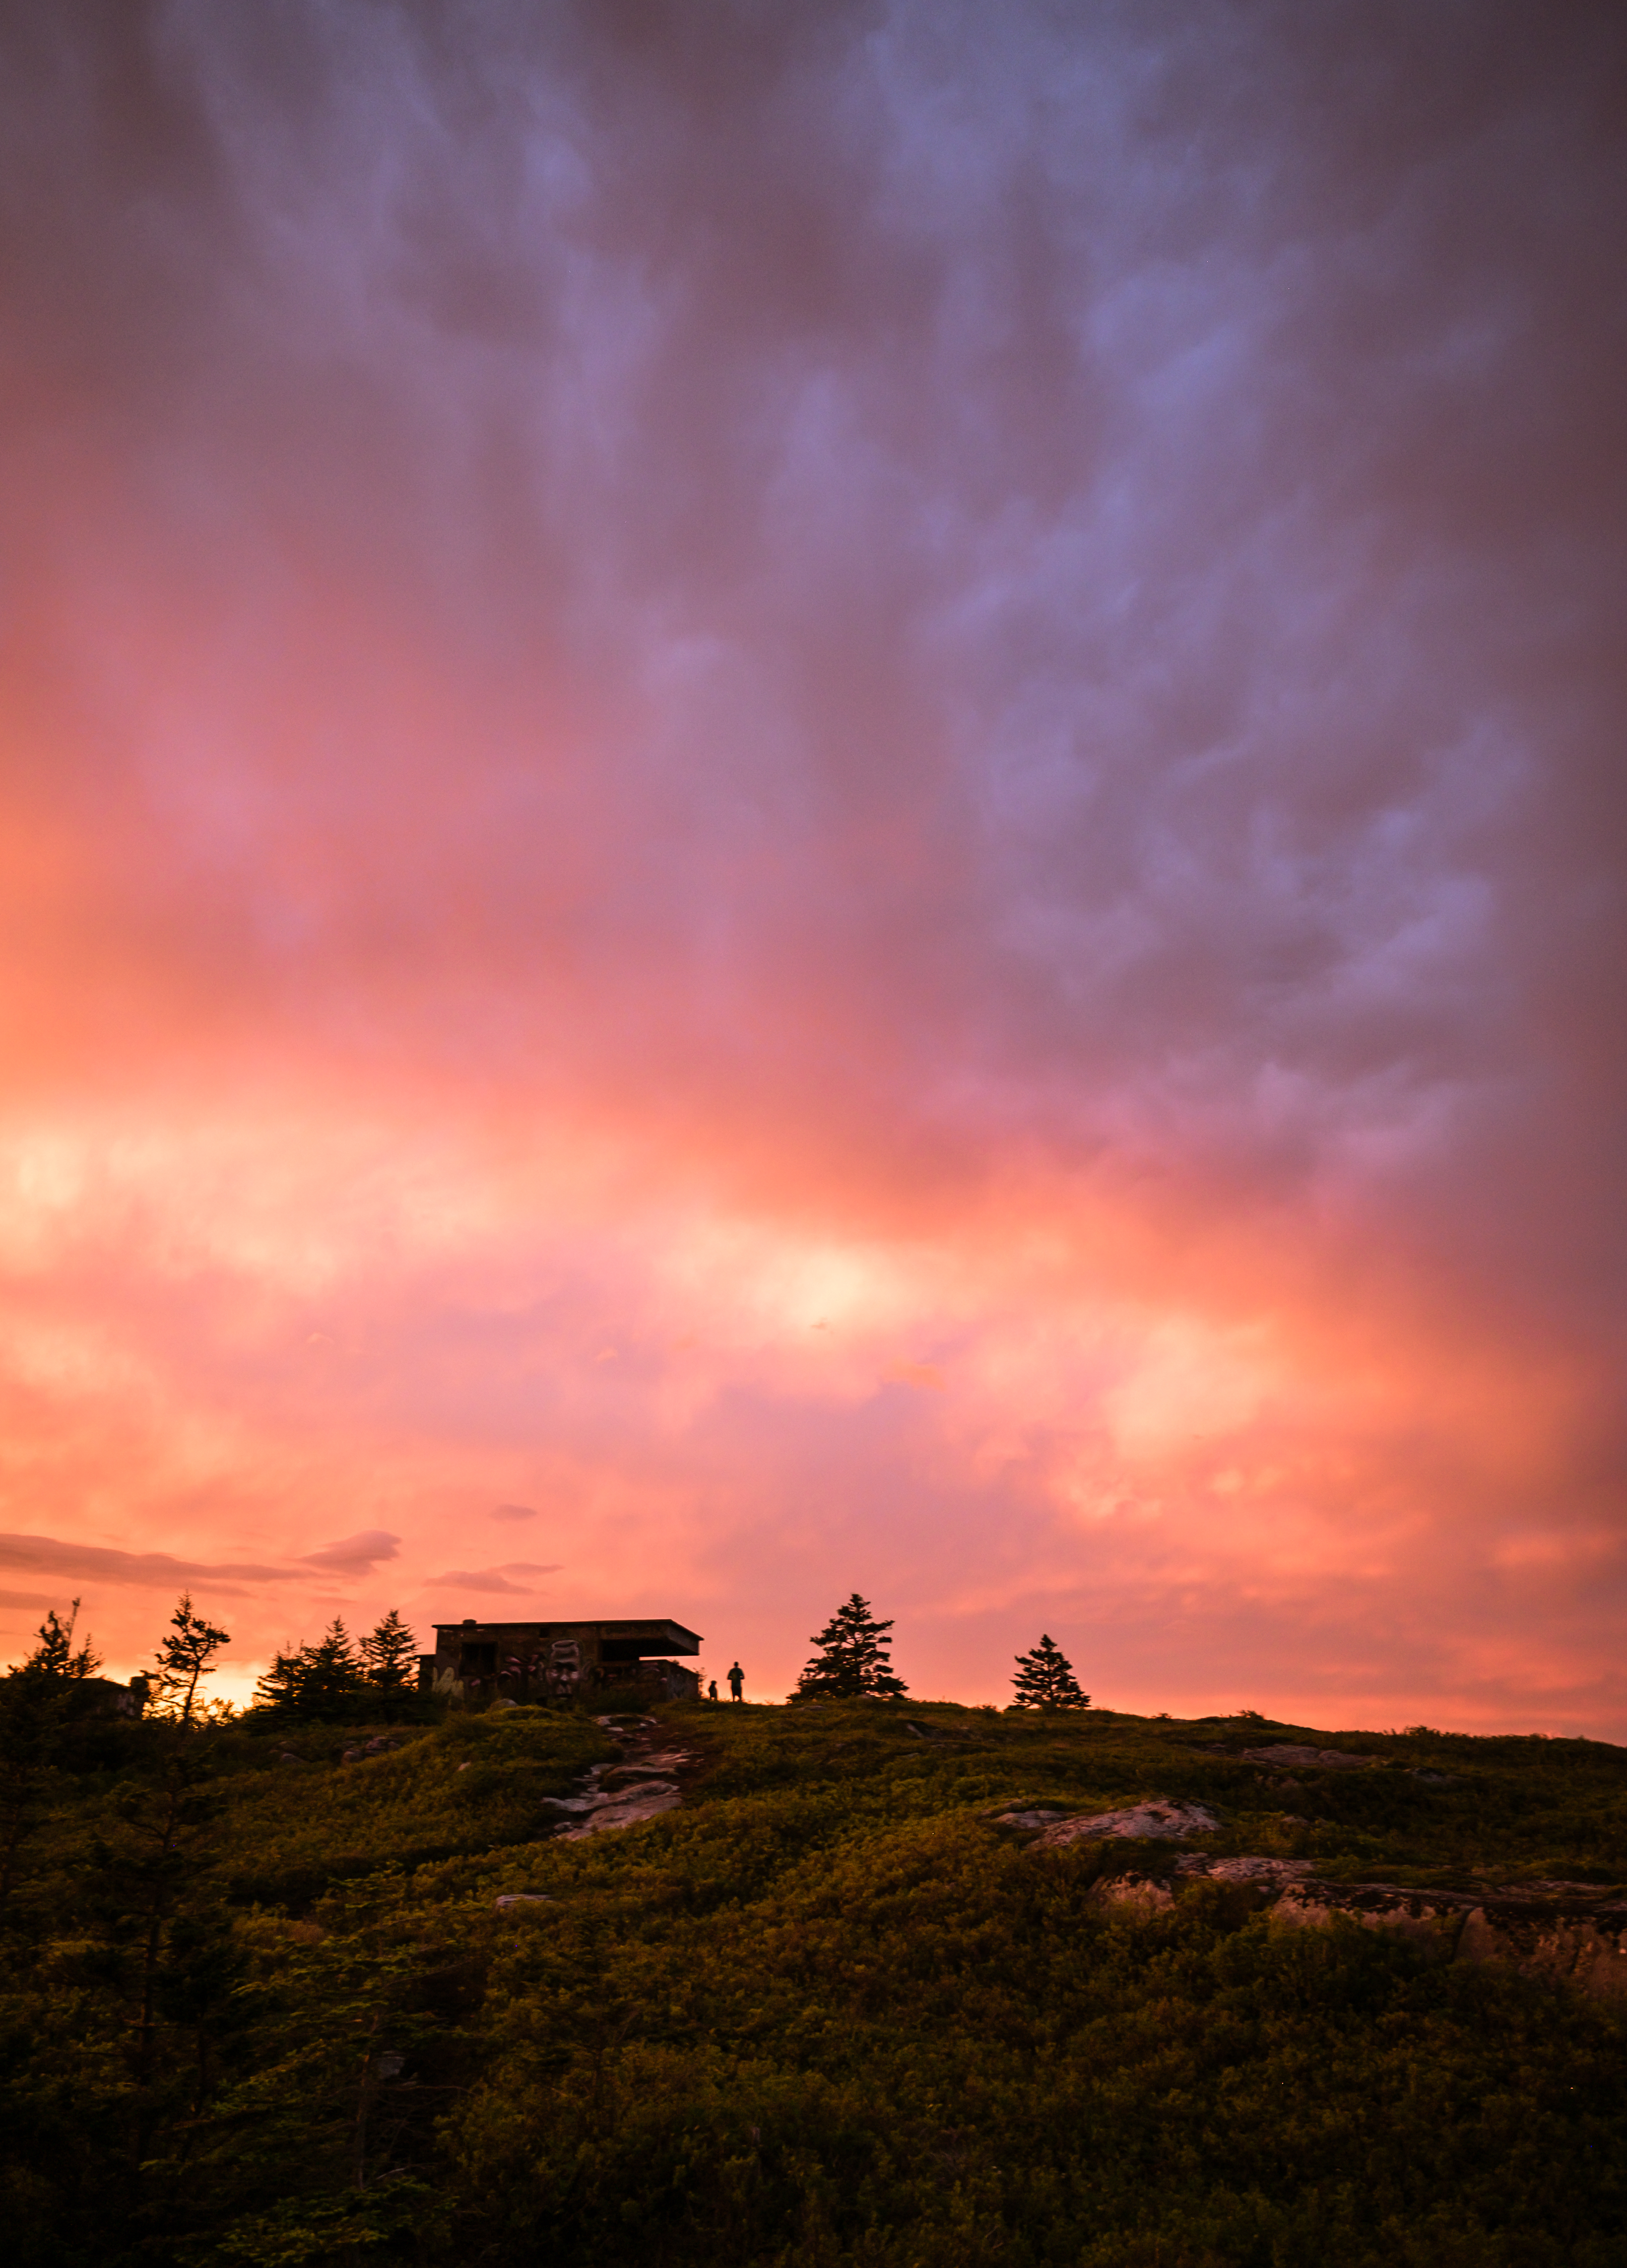
sky, afterglow, cloud, nature, red sky at morning, sunset, evening, horizon, red, natural landscape, dusk, atmospheric phenomenon, sunrise, atmosphere, morning, dawn, ecoregion, rural area, landscape, sunlight, tree, celestial event, meteorological phenomenon, cumulus, plain